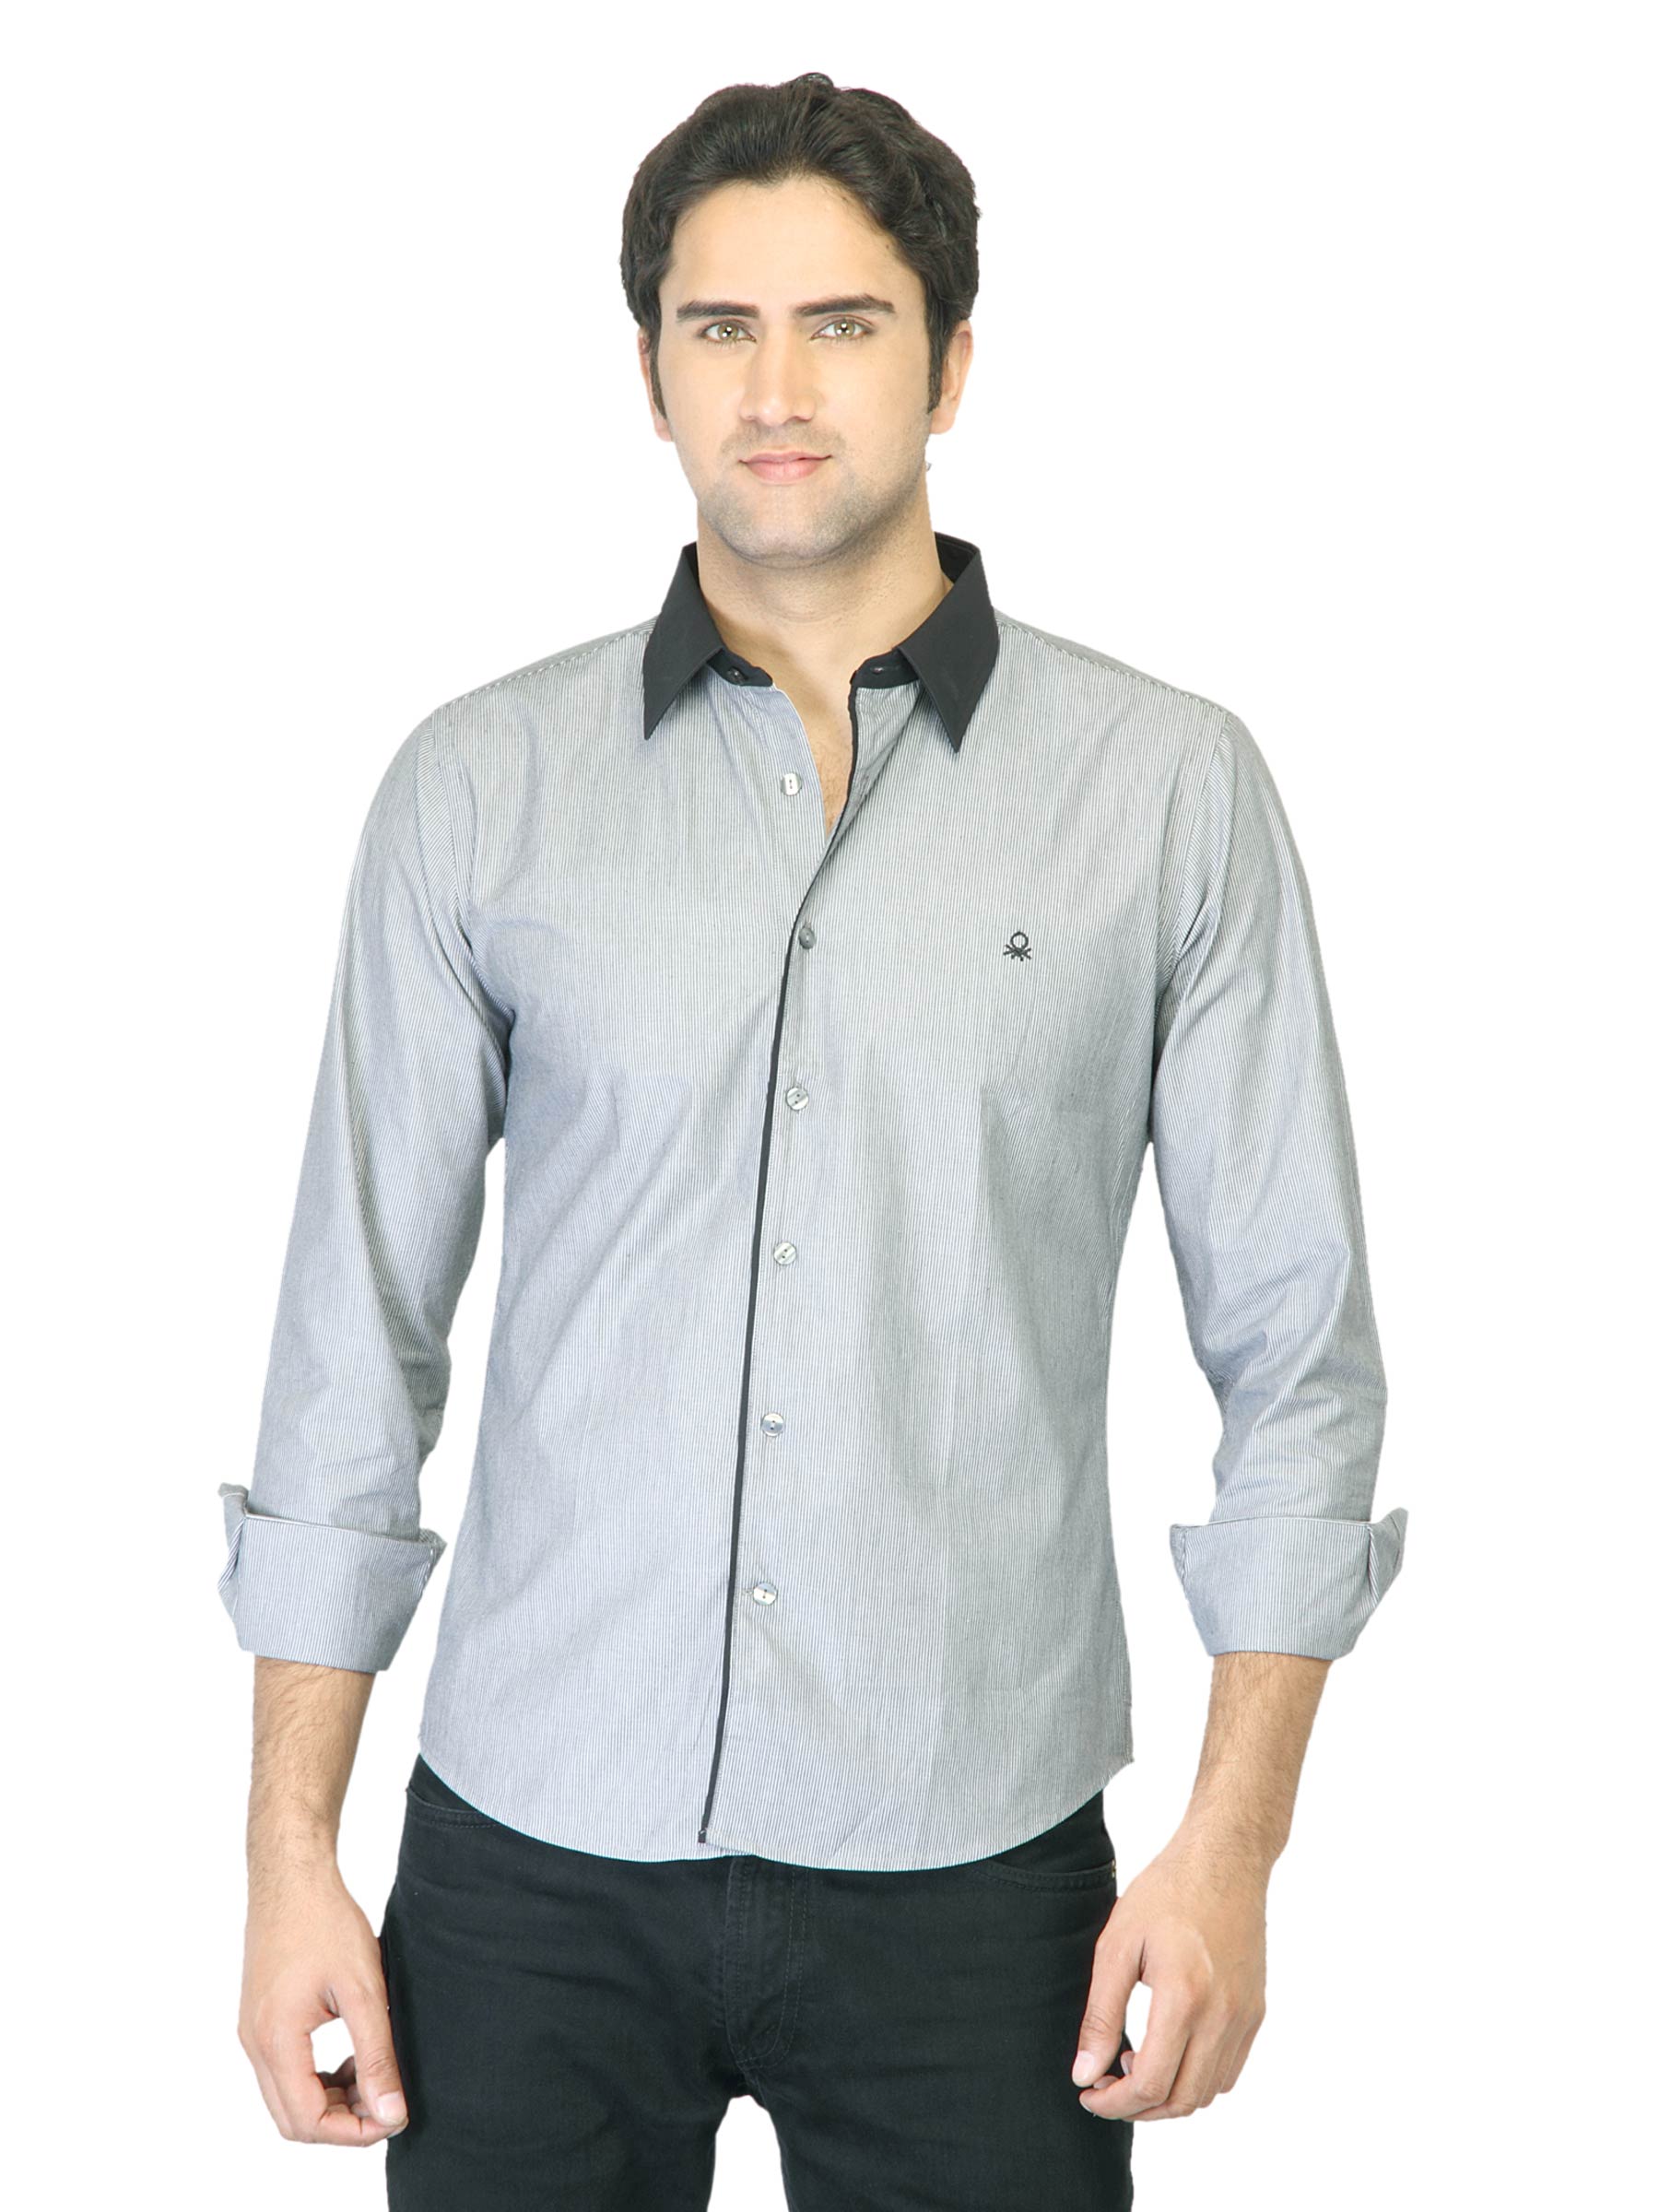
United Colors of Benetton Men Stripes Grey Shirts
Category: Apparel / Topwear / Shirts
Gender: Men
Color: Grey
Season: Summer 2011
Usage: Casual